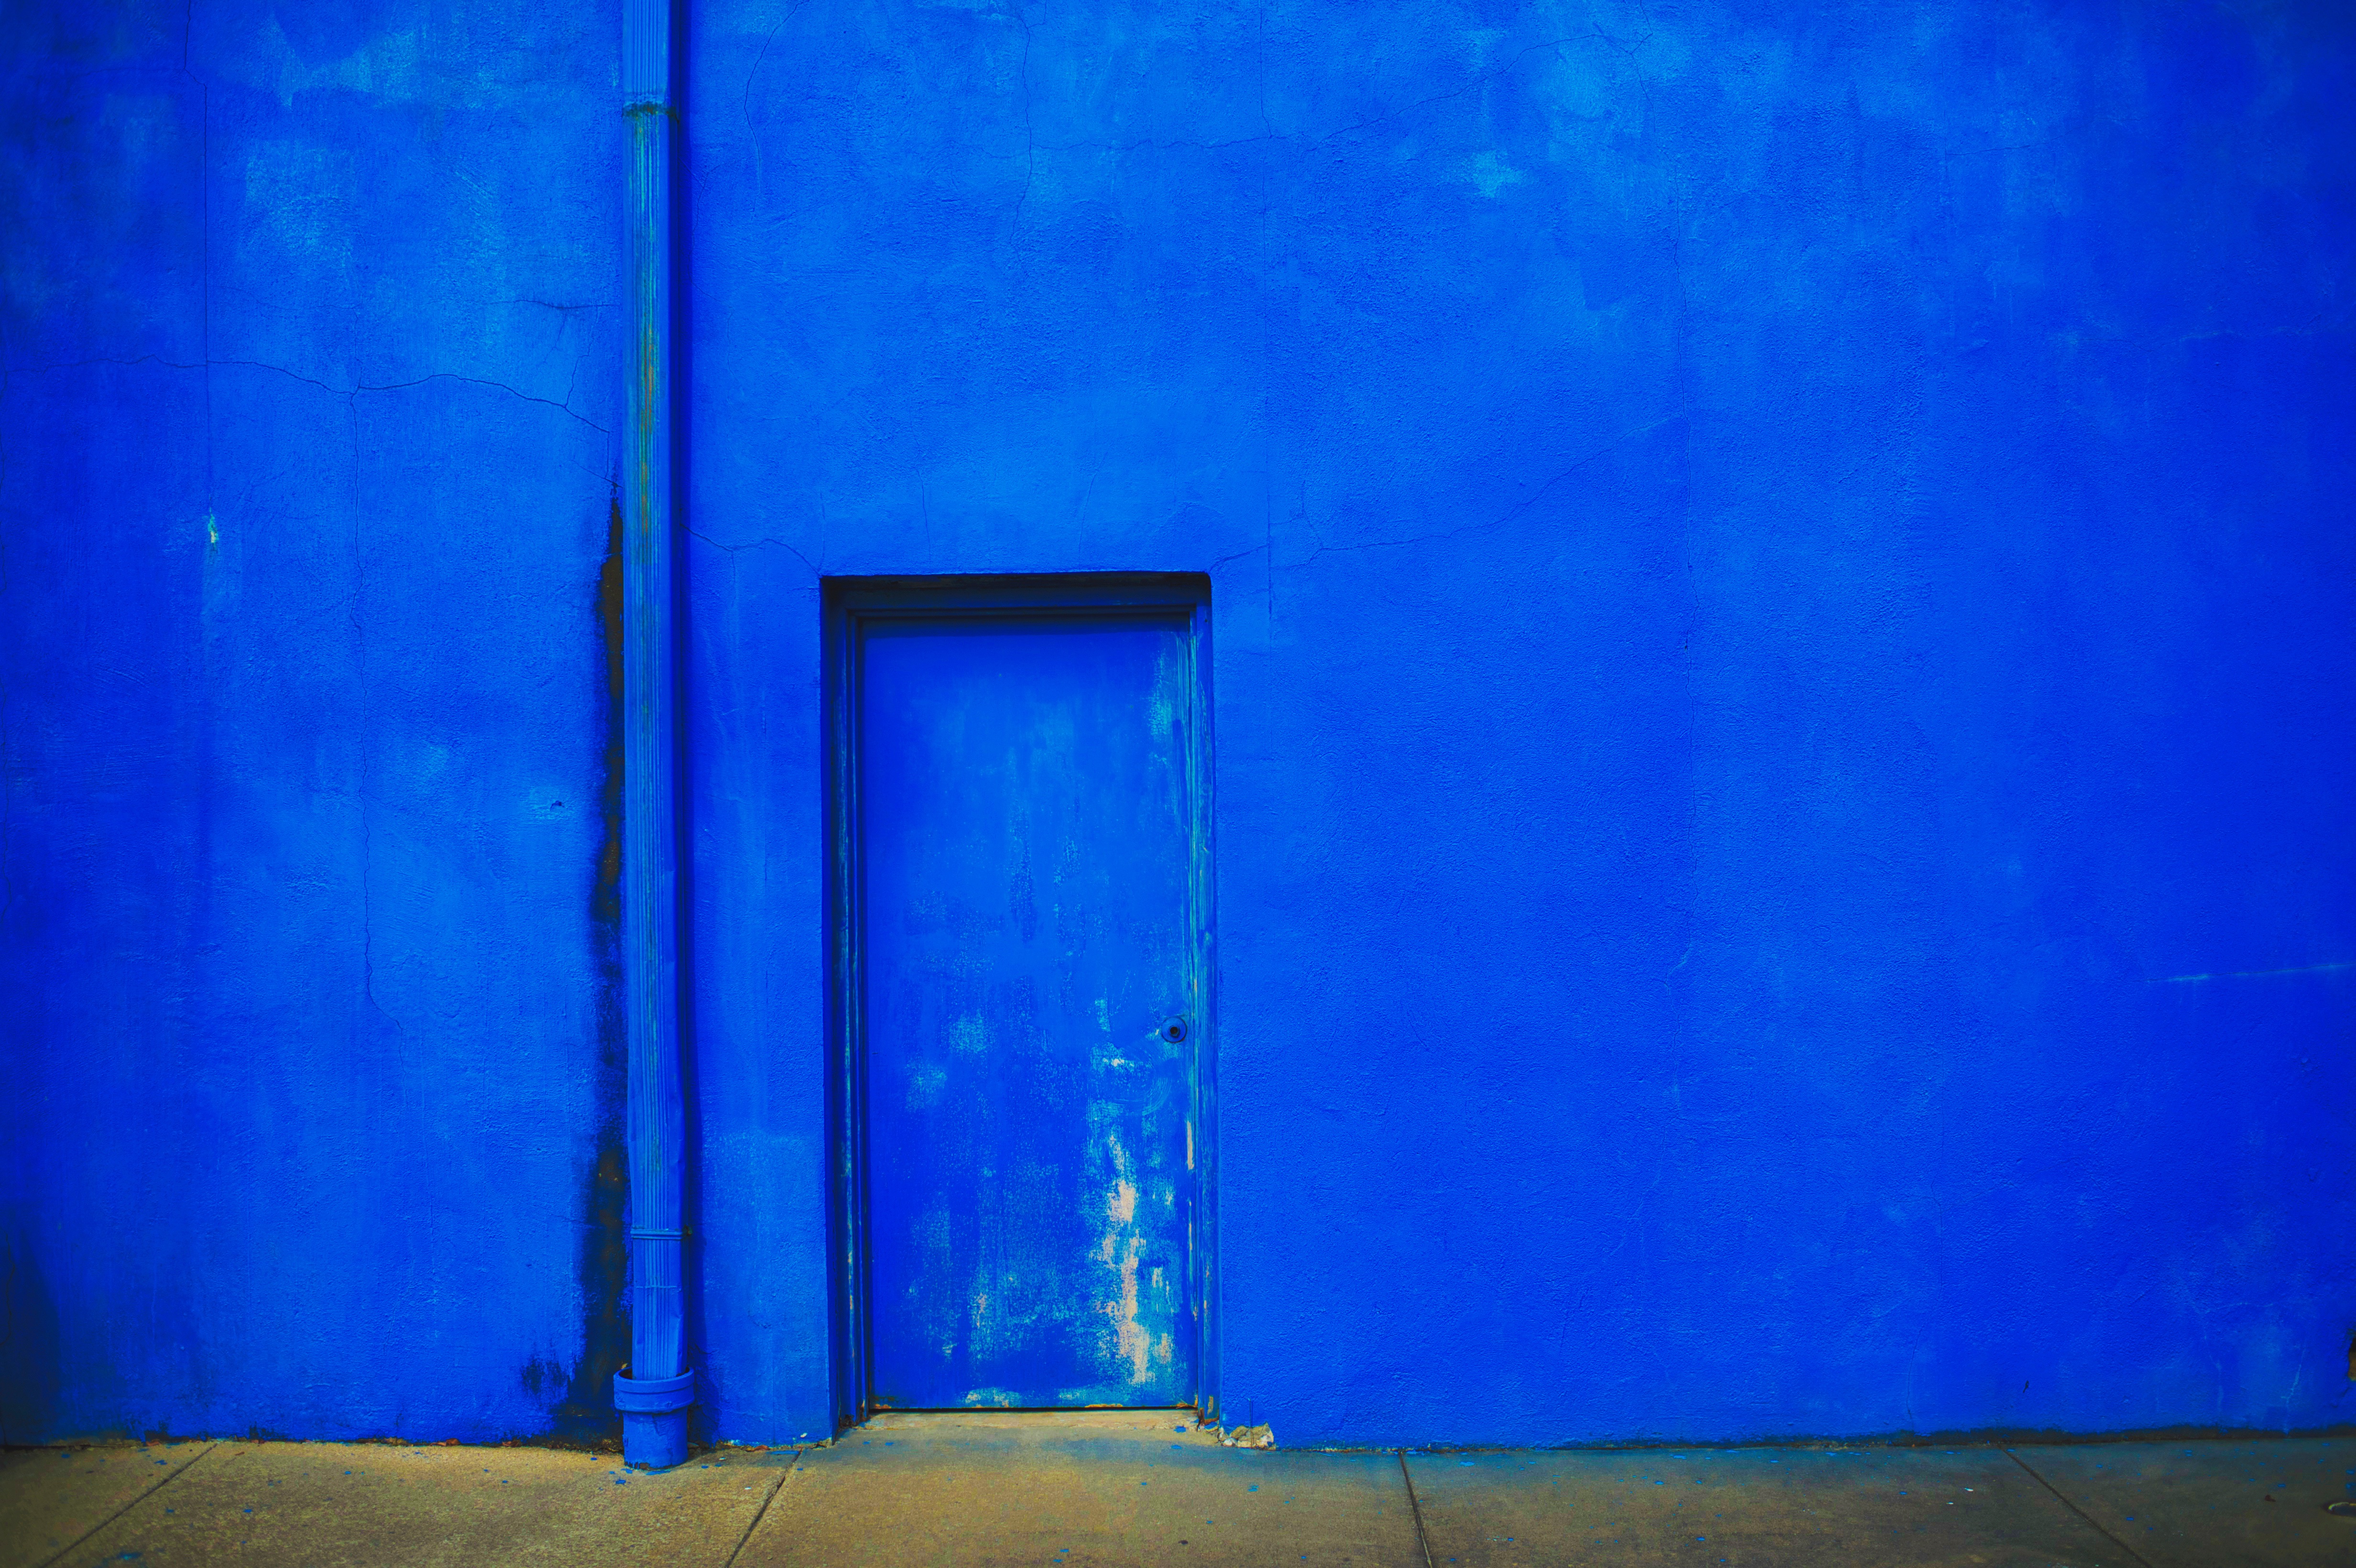
light, sunlight, wall, color, space, darkness, blue, painting, shape, modern art, acrylic paint, atmosphere of earth